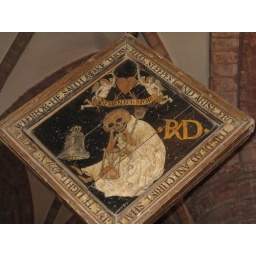
In addition to a number of stones in the cathedral, there is this wooden marker hanging overhead.